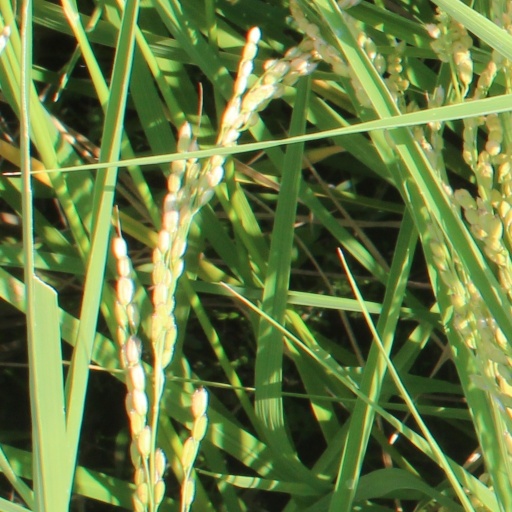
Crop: rice